Y Siambr (TV series)

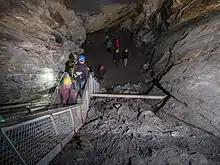
Inside Llechwedd Slate Caverns

Y Siambr (meaning "The Chamber") is a television game show, first broadcast in 2019 on the Welsh language channel S4C. It is claimed to be the first underground game show, filmed entirely in the Llechwedd Slate Caverns of Blaenau Ffestiniog, North Wales.